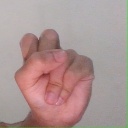
अक्षर: स